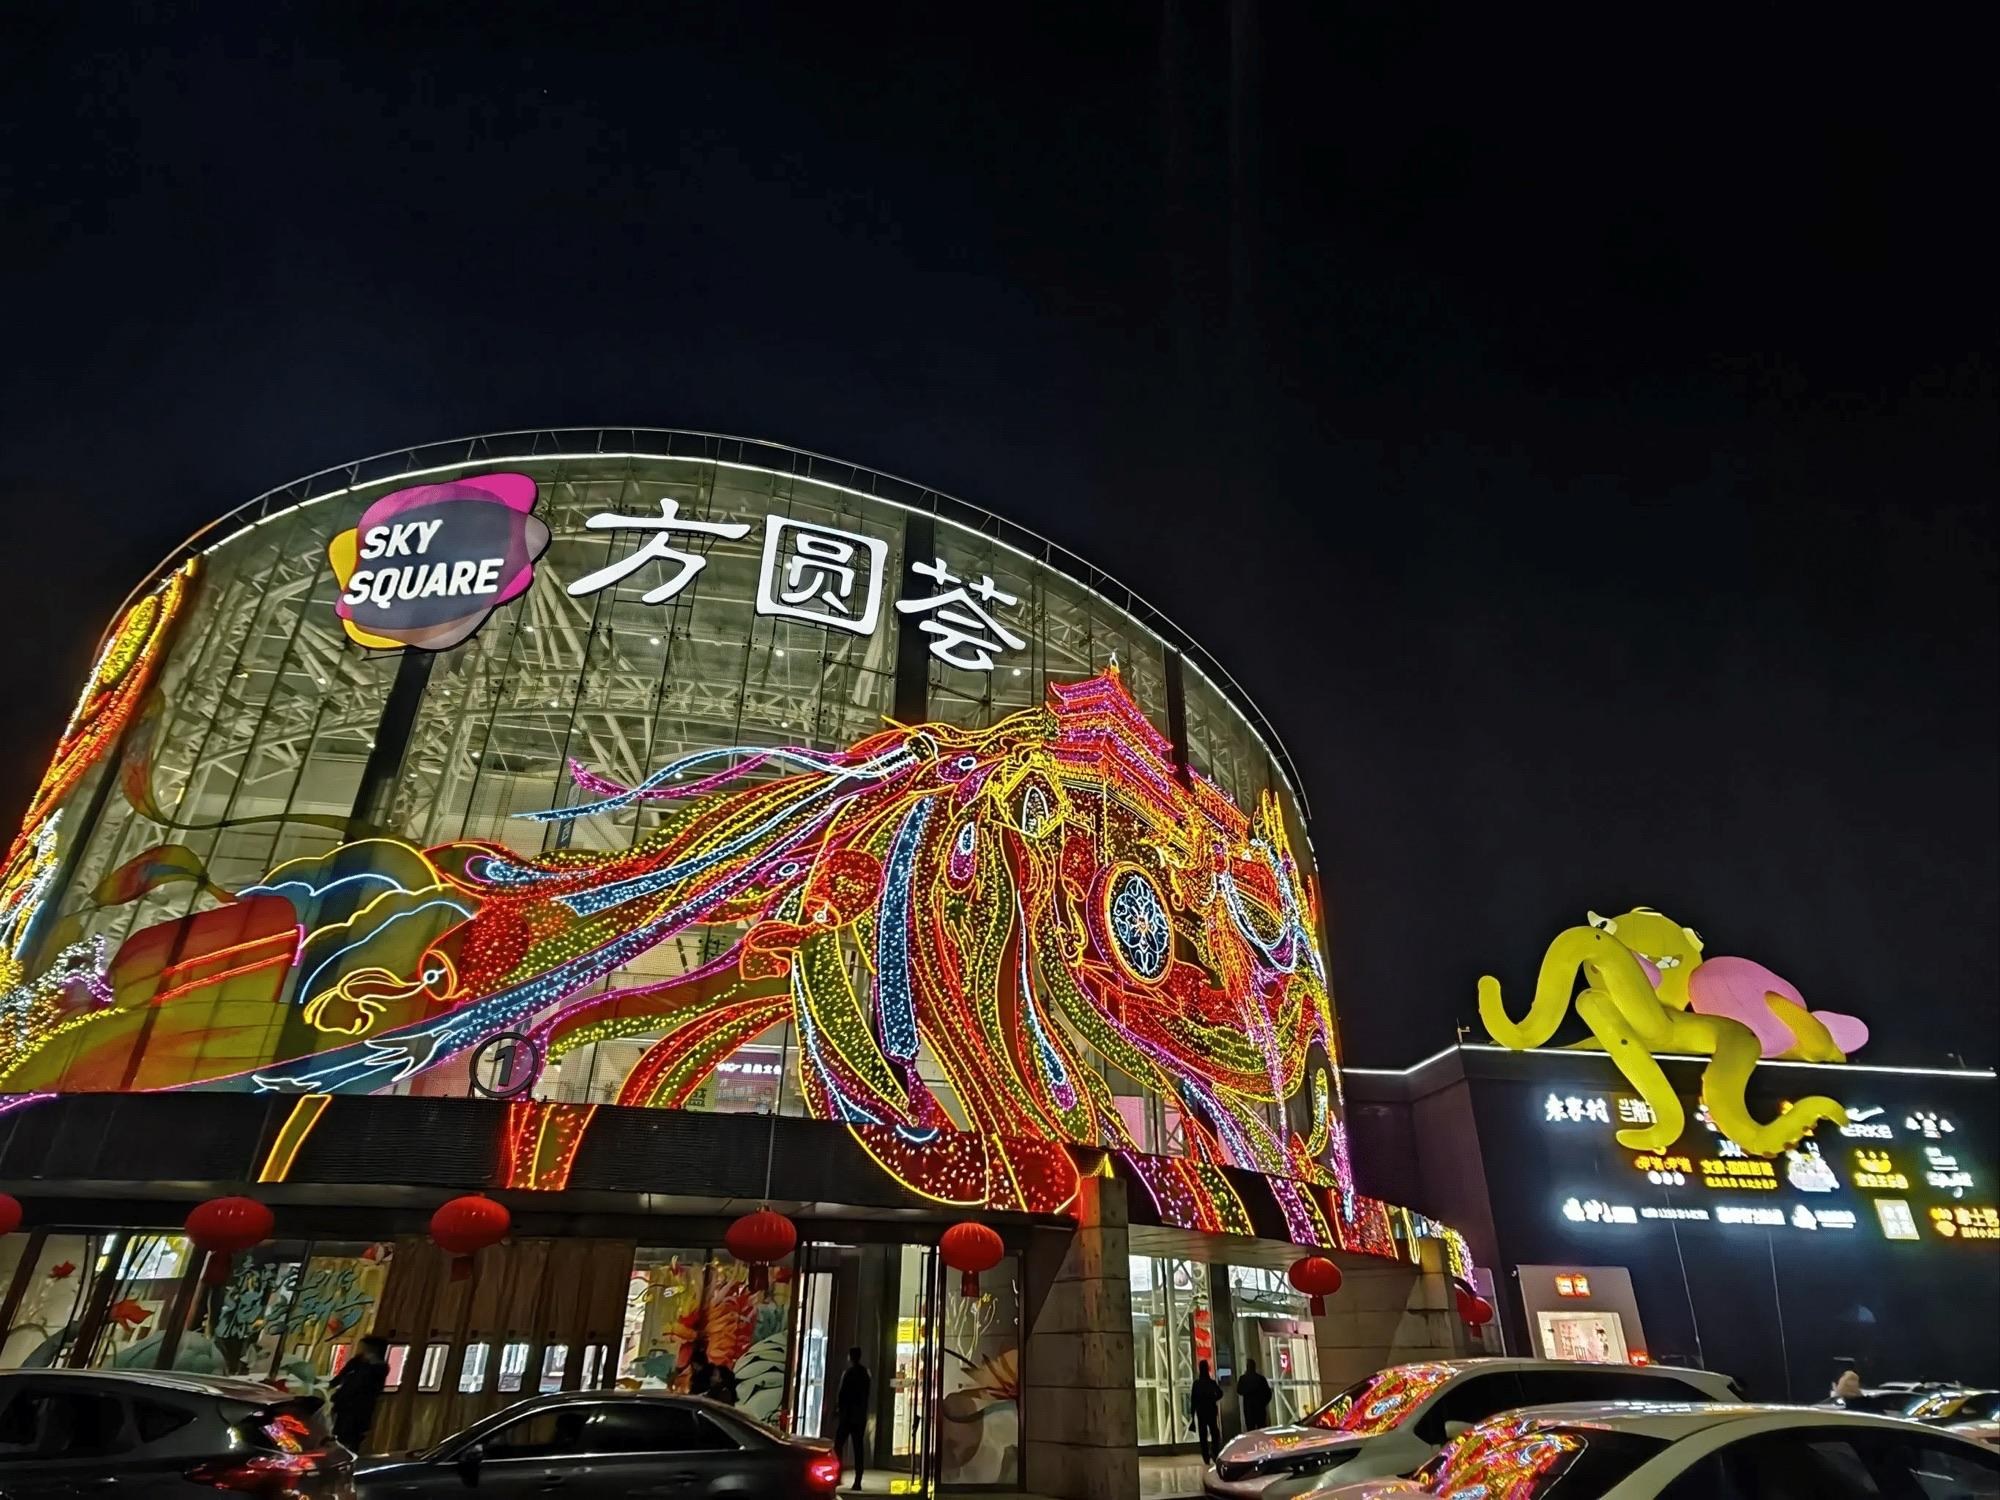
地标名称：长沙方圆荟
所在城市：长沙市·开福区